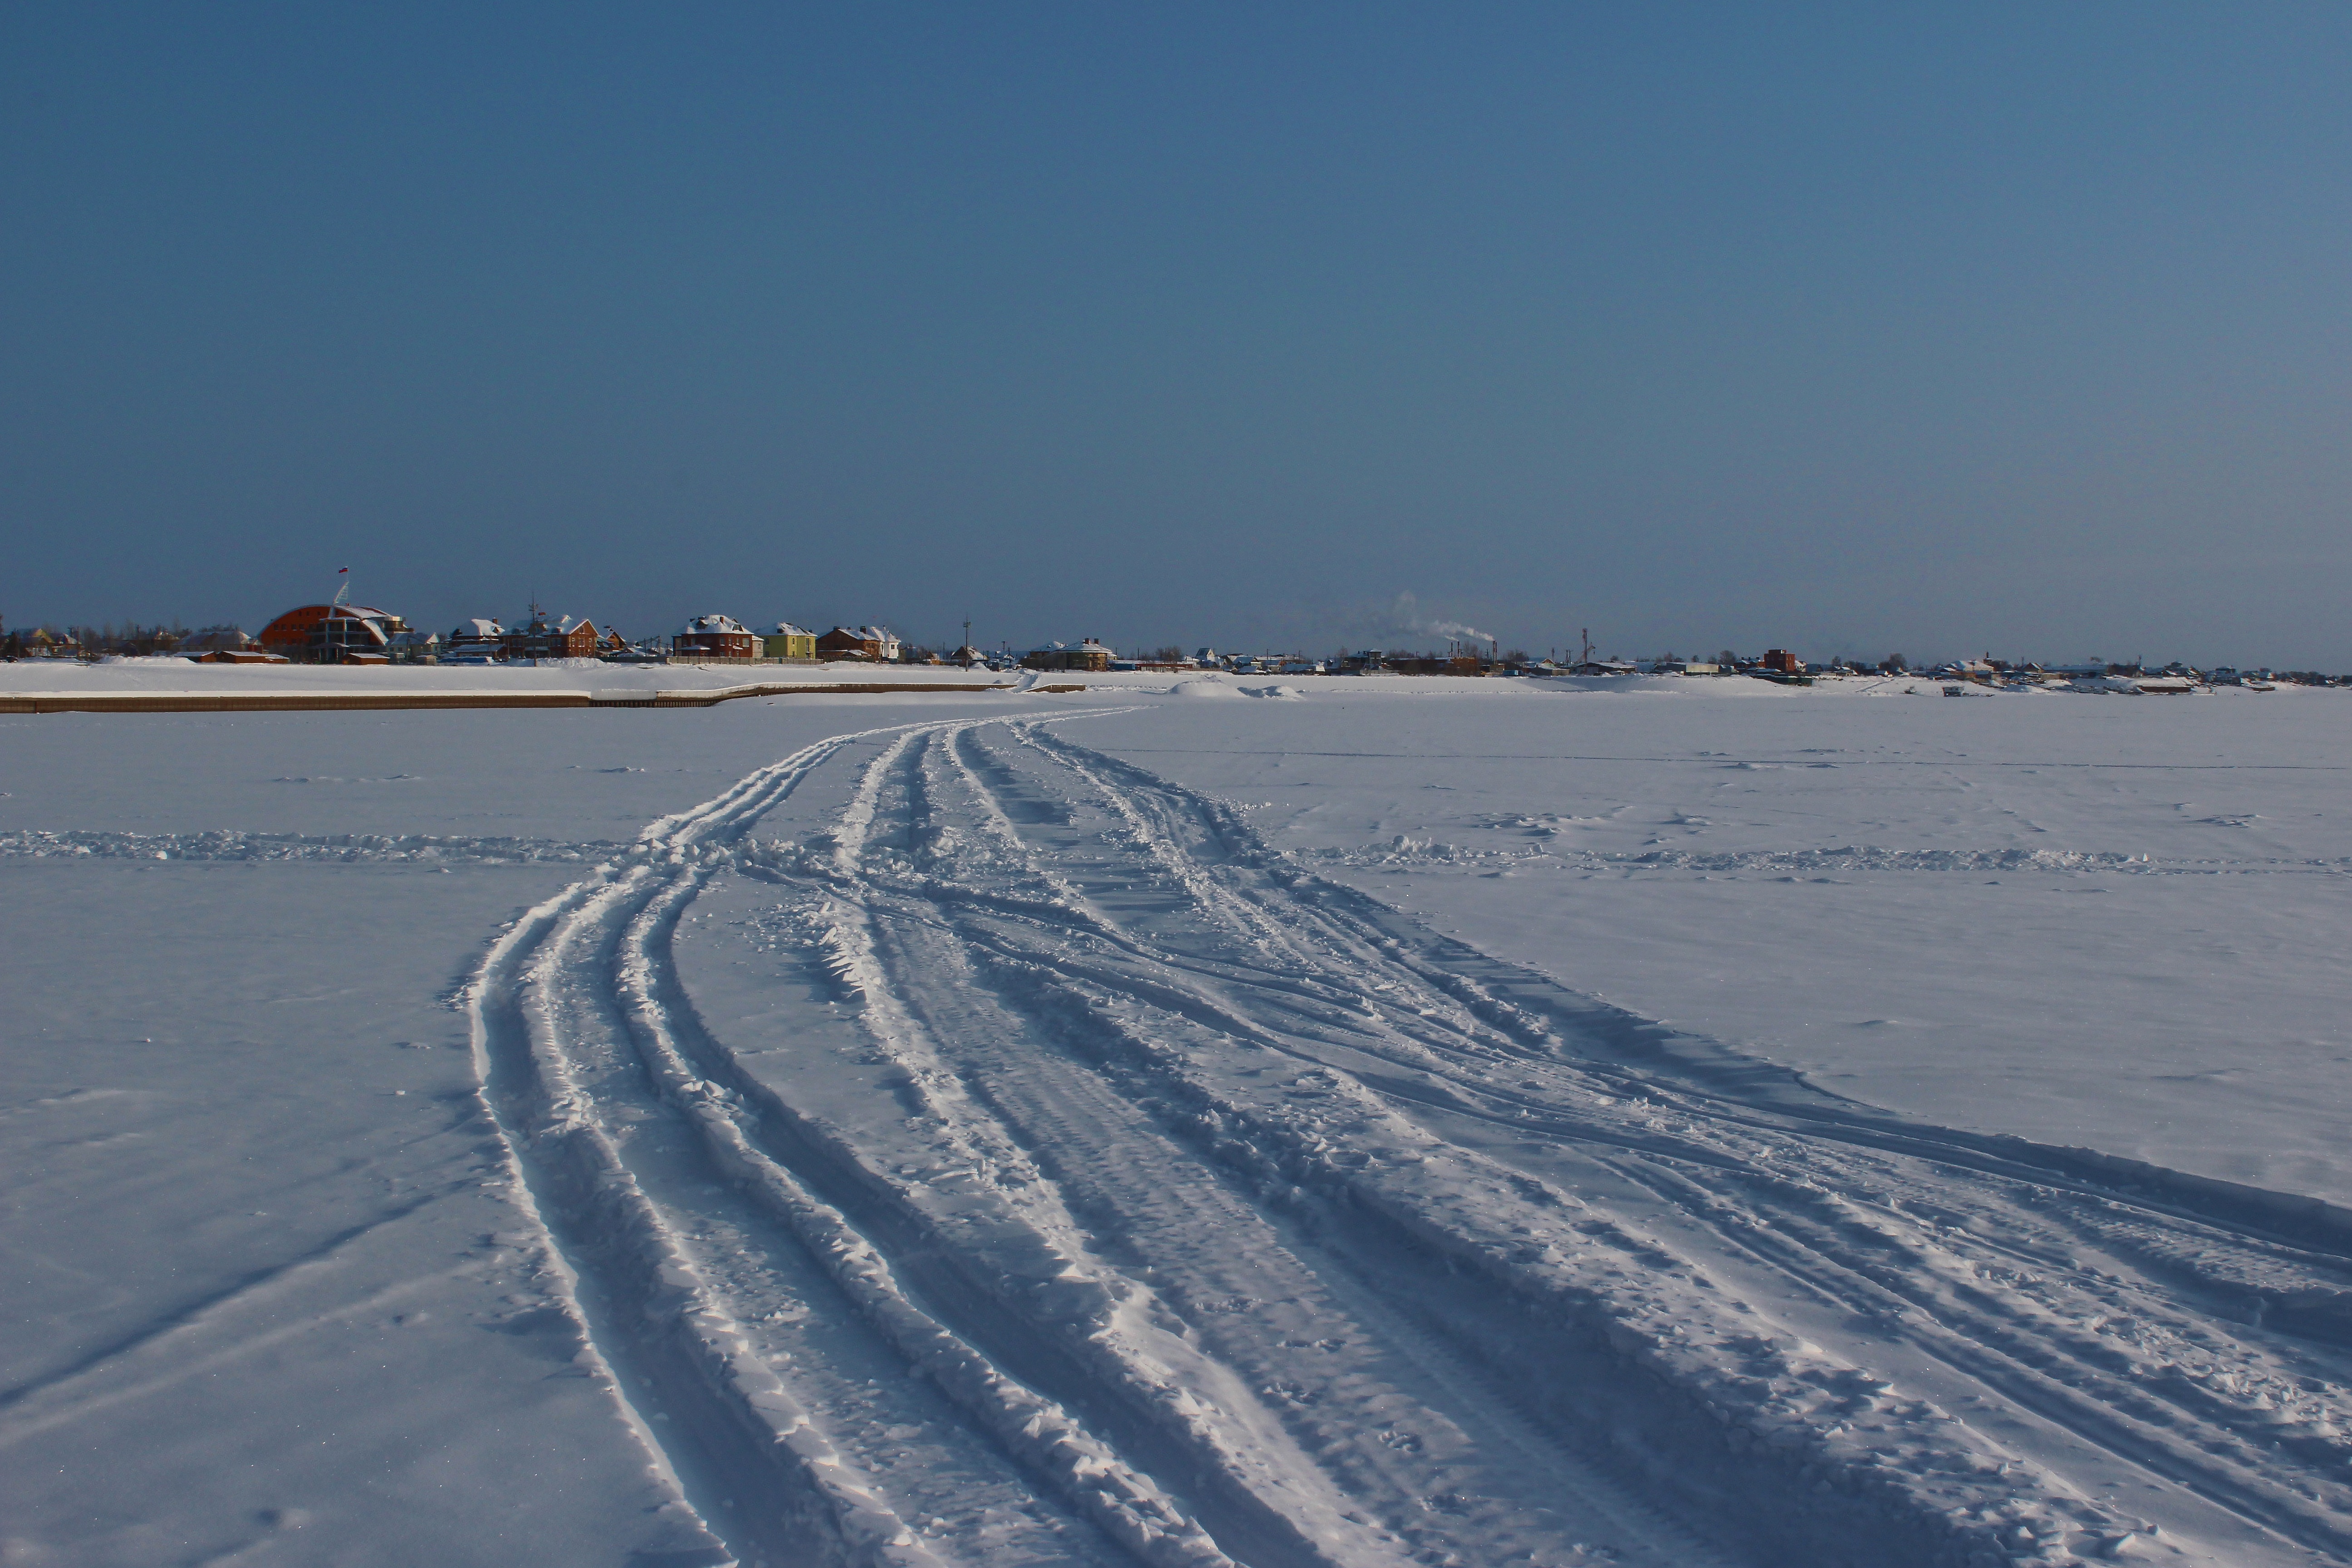
sea, snow, winter, track, road, frost, ice, vehicle, weather, arctic, season, piste, traces, siberia, arctic ocean, atmosphere of earth, geological phenomenon